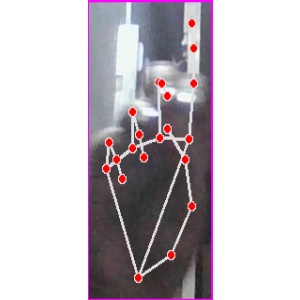
अक्षर: ङ